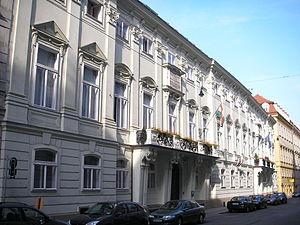
Cette liste comprend les représentations diplomatiques de la Hongrie, à l'exclusion des consulats honoraires.